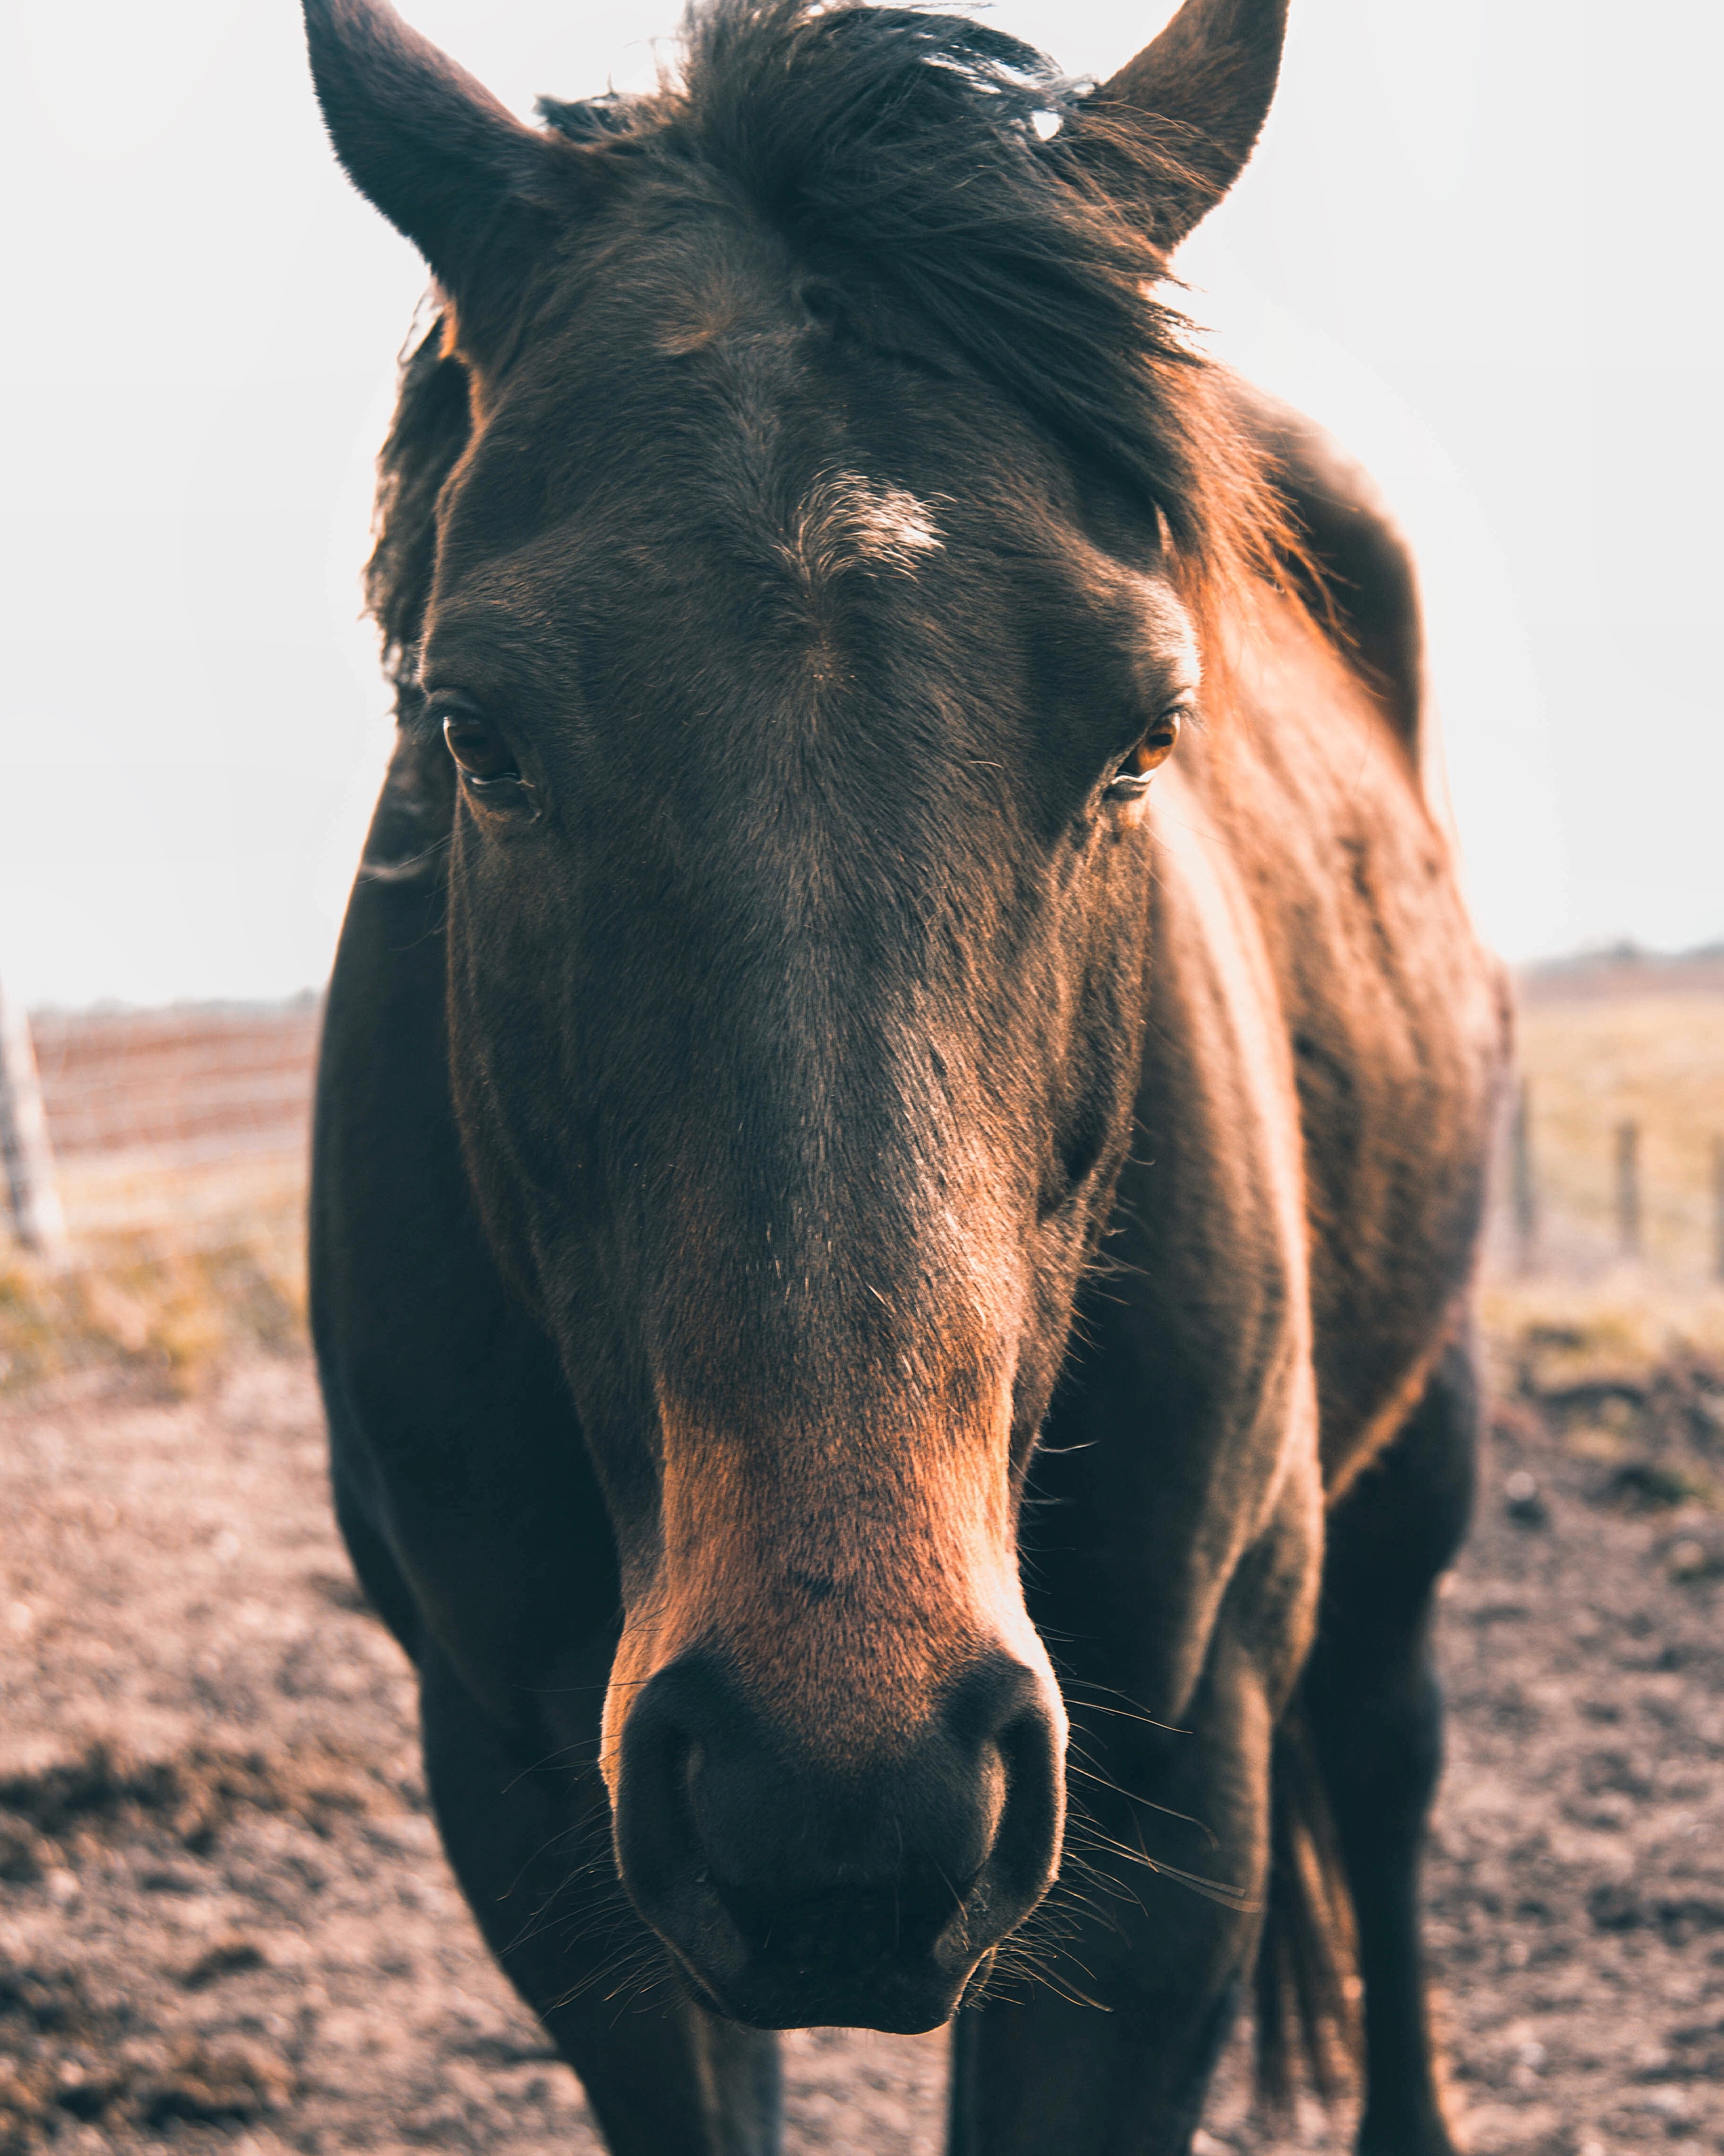
horse, mammal, stallion, mane, head, vertebrate, mare, pack animal, horse like mammal, mustang horse